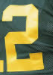
Number: 2